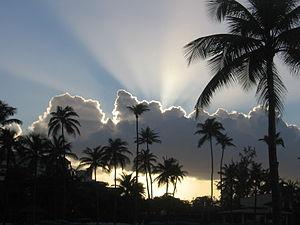
Le sommet du G7 1976, 2ᵉ réunion du G7, réunissait les dirigeants des 7 pays démocratiques les plus industrialisés, ou G7, du 27 au 28 juin 1976, dans la ville américaine de Dorado.